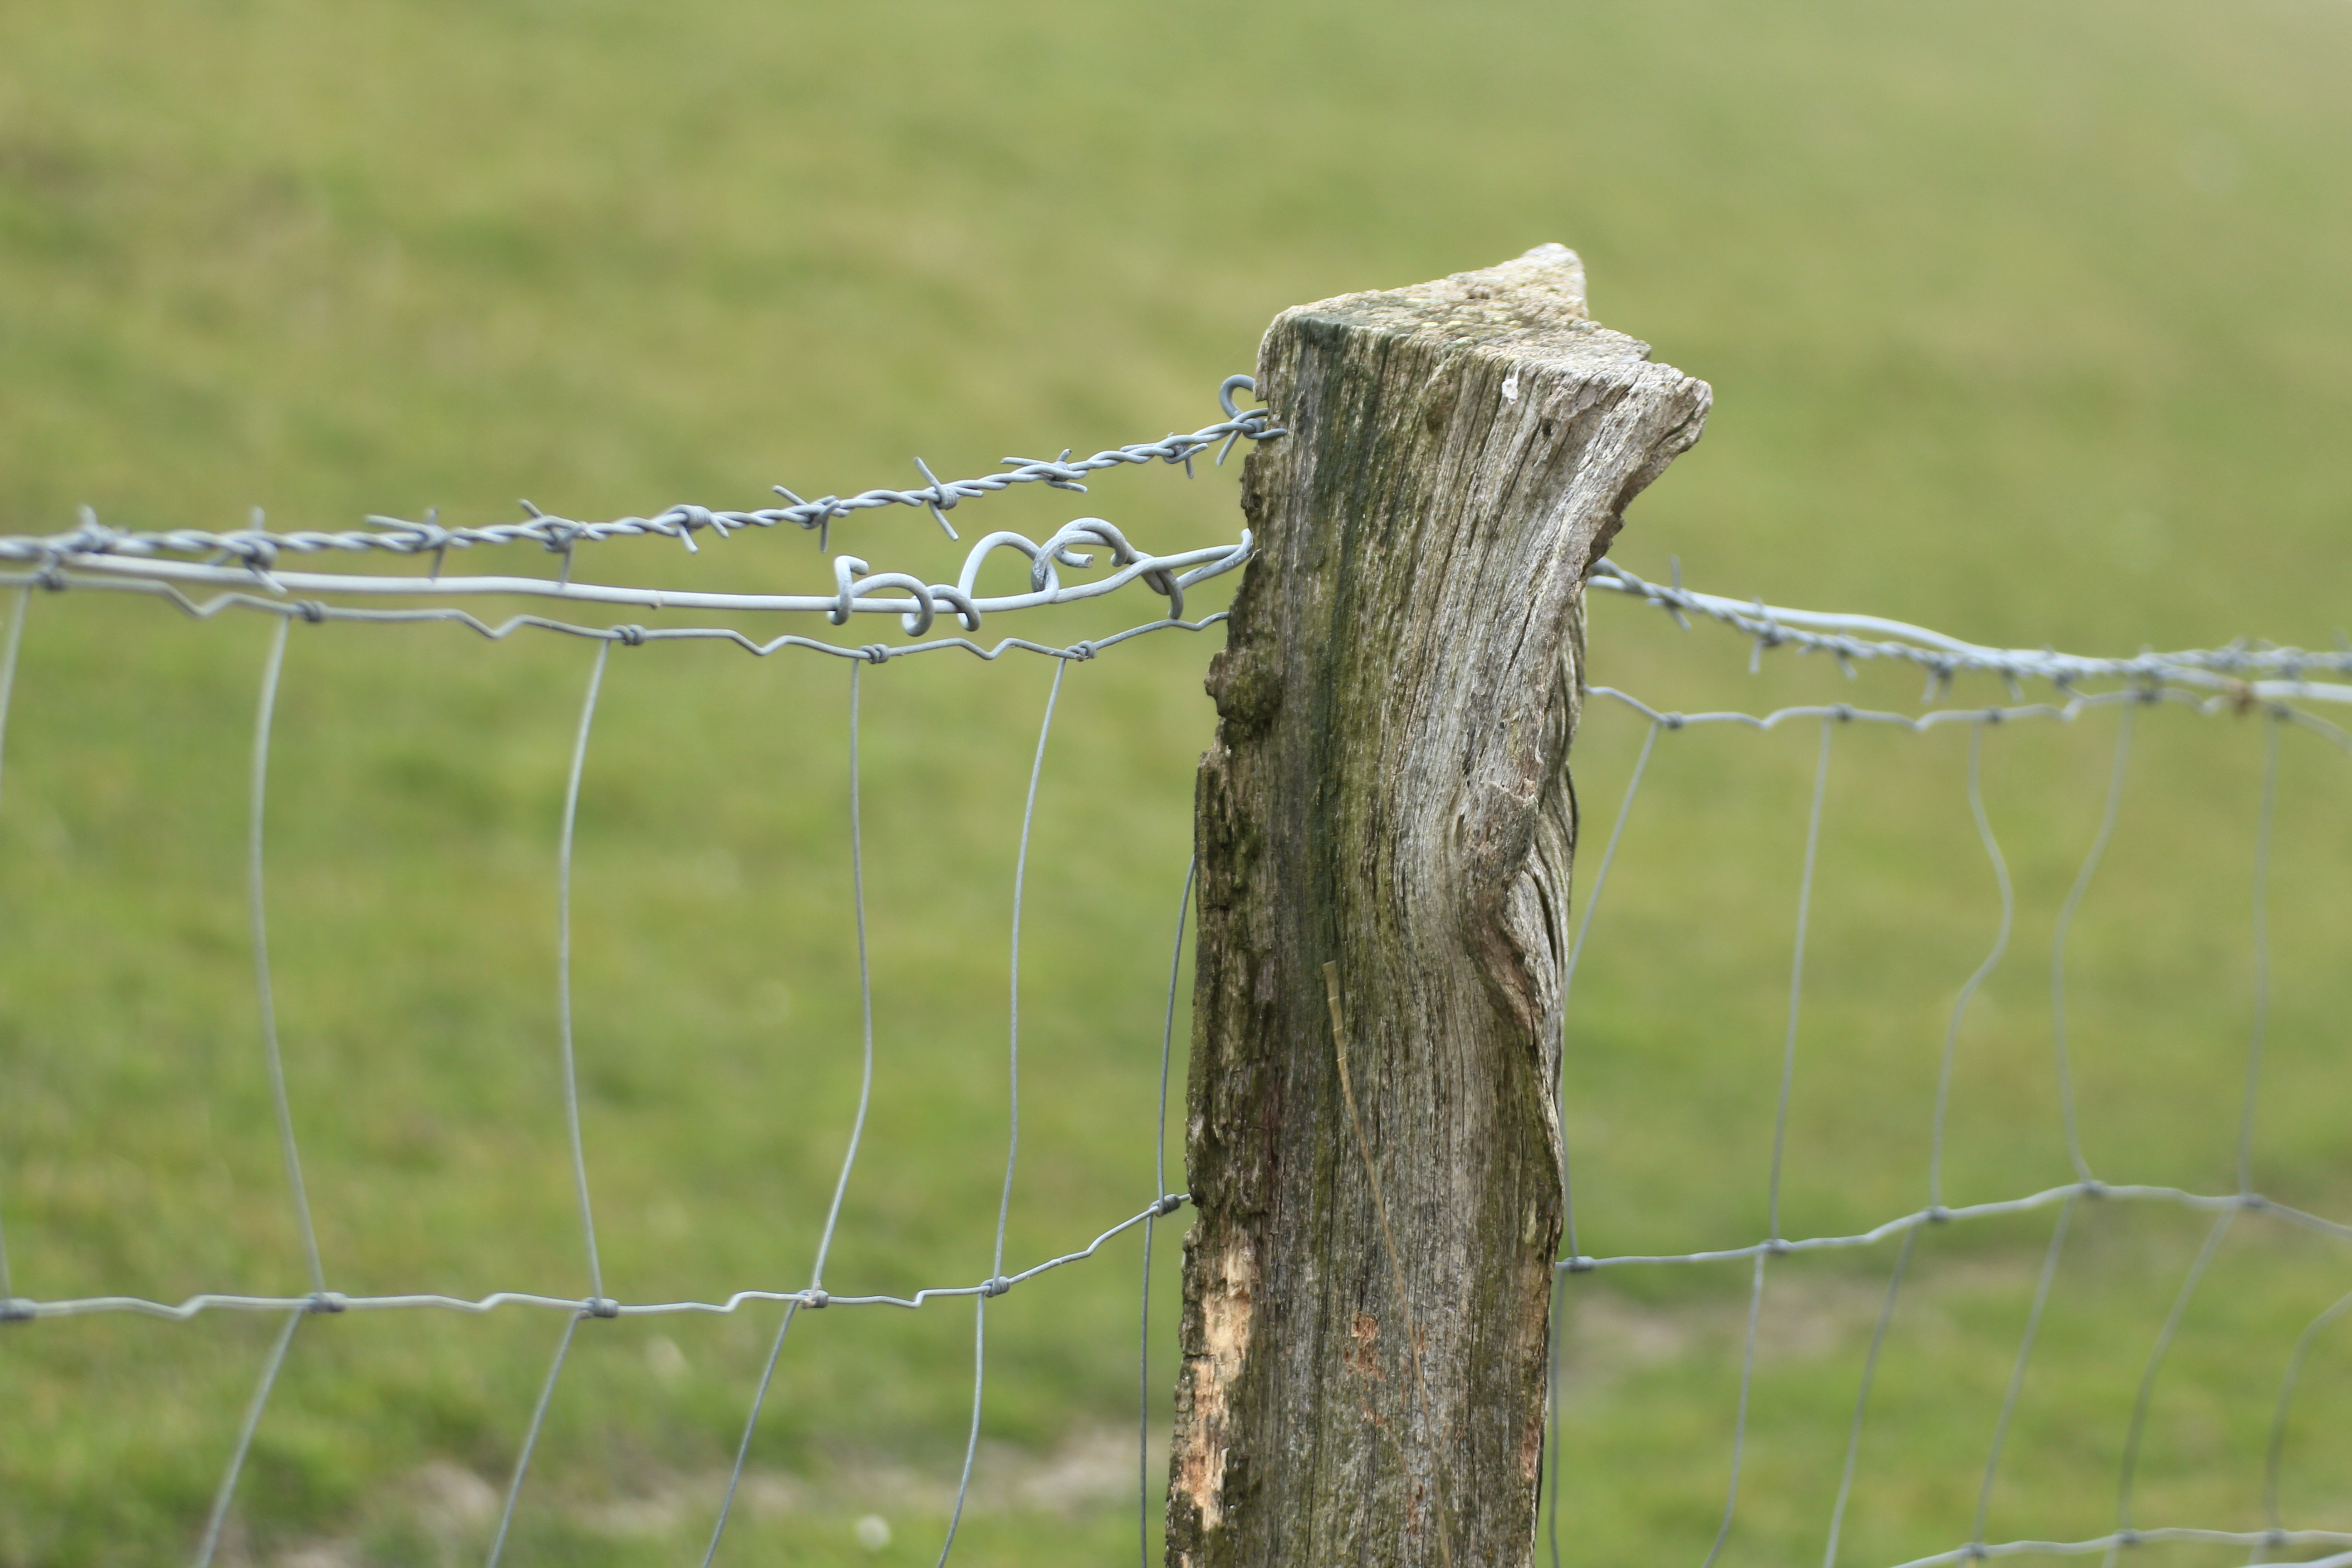
grass, branch, fence, barbed wire, post, lawn, leaf, wire, pile, green, pasture, agriculture, wood pile, invertebrate, twig, spider web, close up, net, wiring, macro photography, pasture fence, fence post, wooden posts, grass family, plant stem, outdoor structure, chain link fencing, wire fencing, home fencing